Charles Rouxel

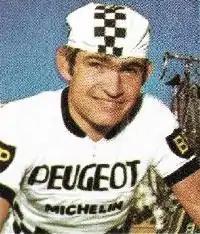
Charles Rouxel in 1972

Charles Rouxel (born 6 April 1948) is a French former professional racing cyclist. He rode in six editions of the Tour de France.